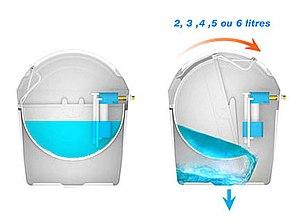
Chasse d'eau sans joints permettant de ne plus avoir de fuites causées par les joints usés ou entartrés des wc
Une chasse d'eau est un dispositif de rinçage des toilettes. Son rôle est d'évacuer les excréments de la cuvette des sanitaires. Le fonctionnement d'un tel mécanisme repose sur la libération brutale d'une quantité d'eau préalablement stockée dans un réservoir grâce à la gravité. Ce flux d'eau crée un courant suffisant pour entraîner avec lui les matières fécales et le papier hygiénique.